Catherine Zoubtchenko

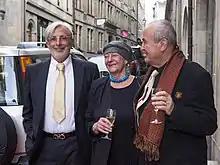

Catherine Zoubtchenko (born in 1937) is a Russian-born French artist most well known for her abstract style of painting. She was born in Leningrad, Russia, and was deported along with her parents to Berlin in 1941 by Nazi Germany. She moved to Paris in 1954 where she started her life as an artist. Zoubtchenko's work has been circulating in the art market for some time. According to Artnet, she has had paintings sold at Auction as early as 1989. Her paintings usually sell for upwards of €6,000 and even up to €20,000. Her work has been commented upon by and exposed in numerous galleries and museums throughout Europe (especially within France and Russia).